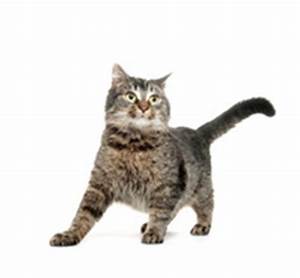
Label: gatto